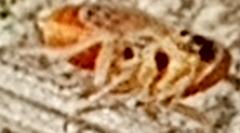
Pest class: occasional_pest